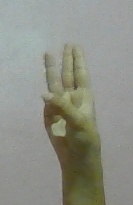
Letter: thaa